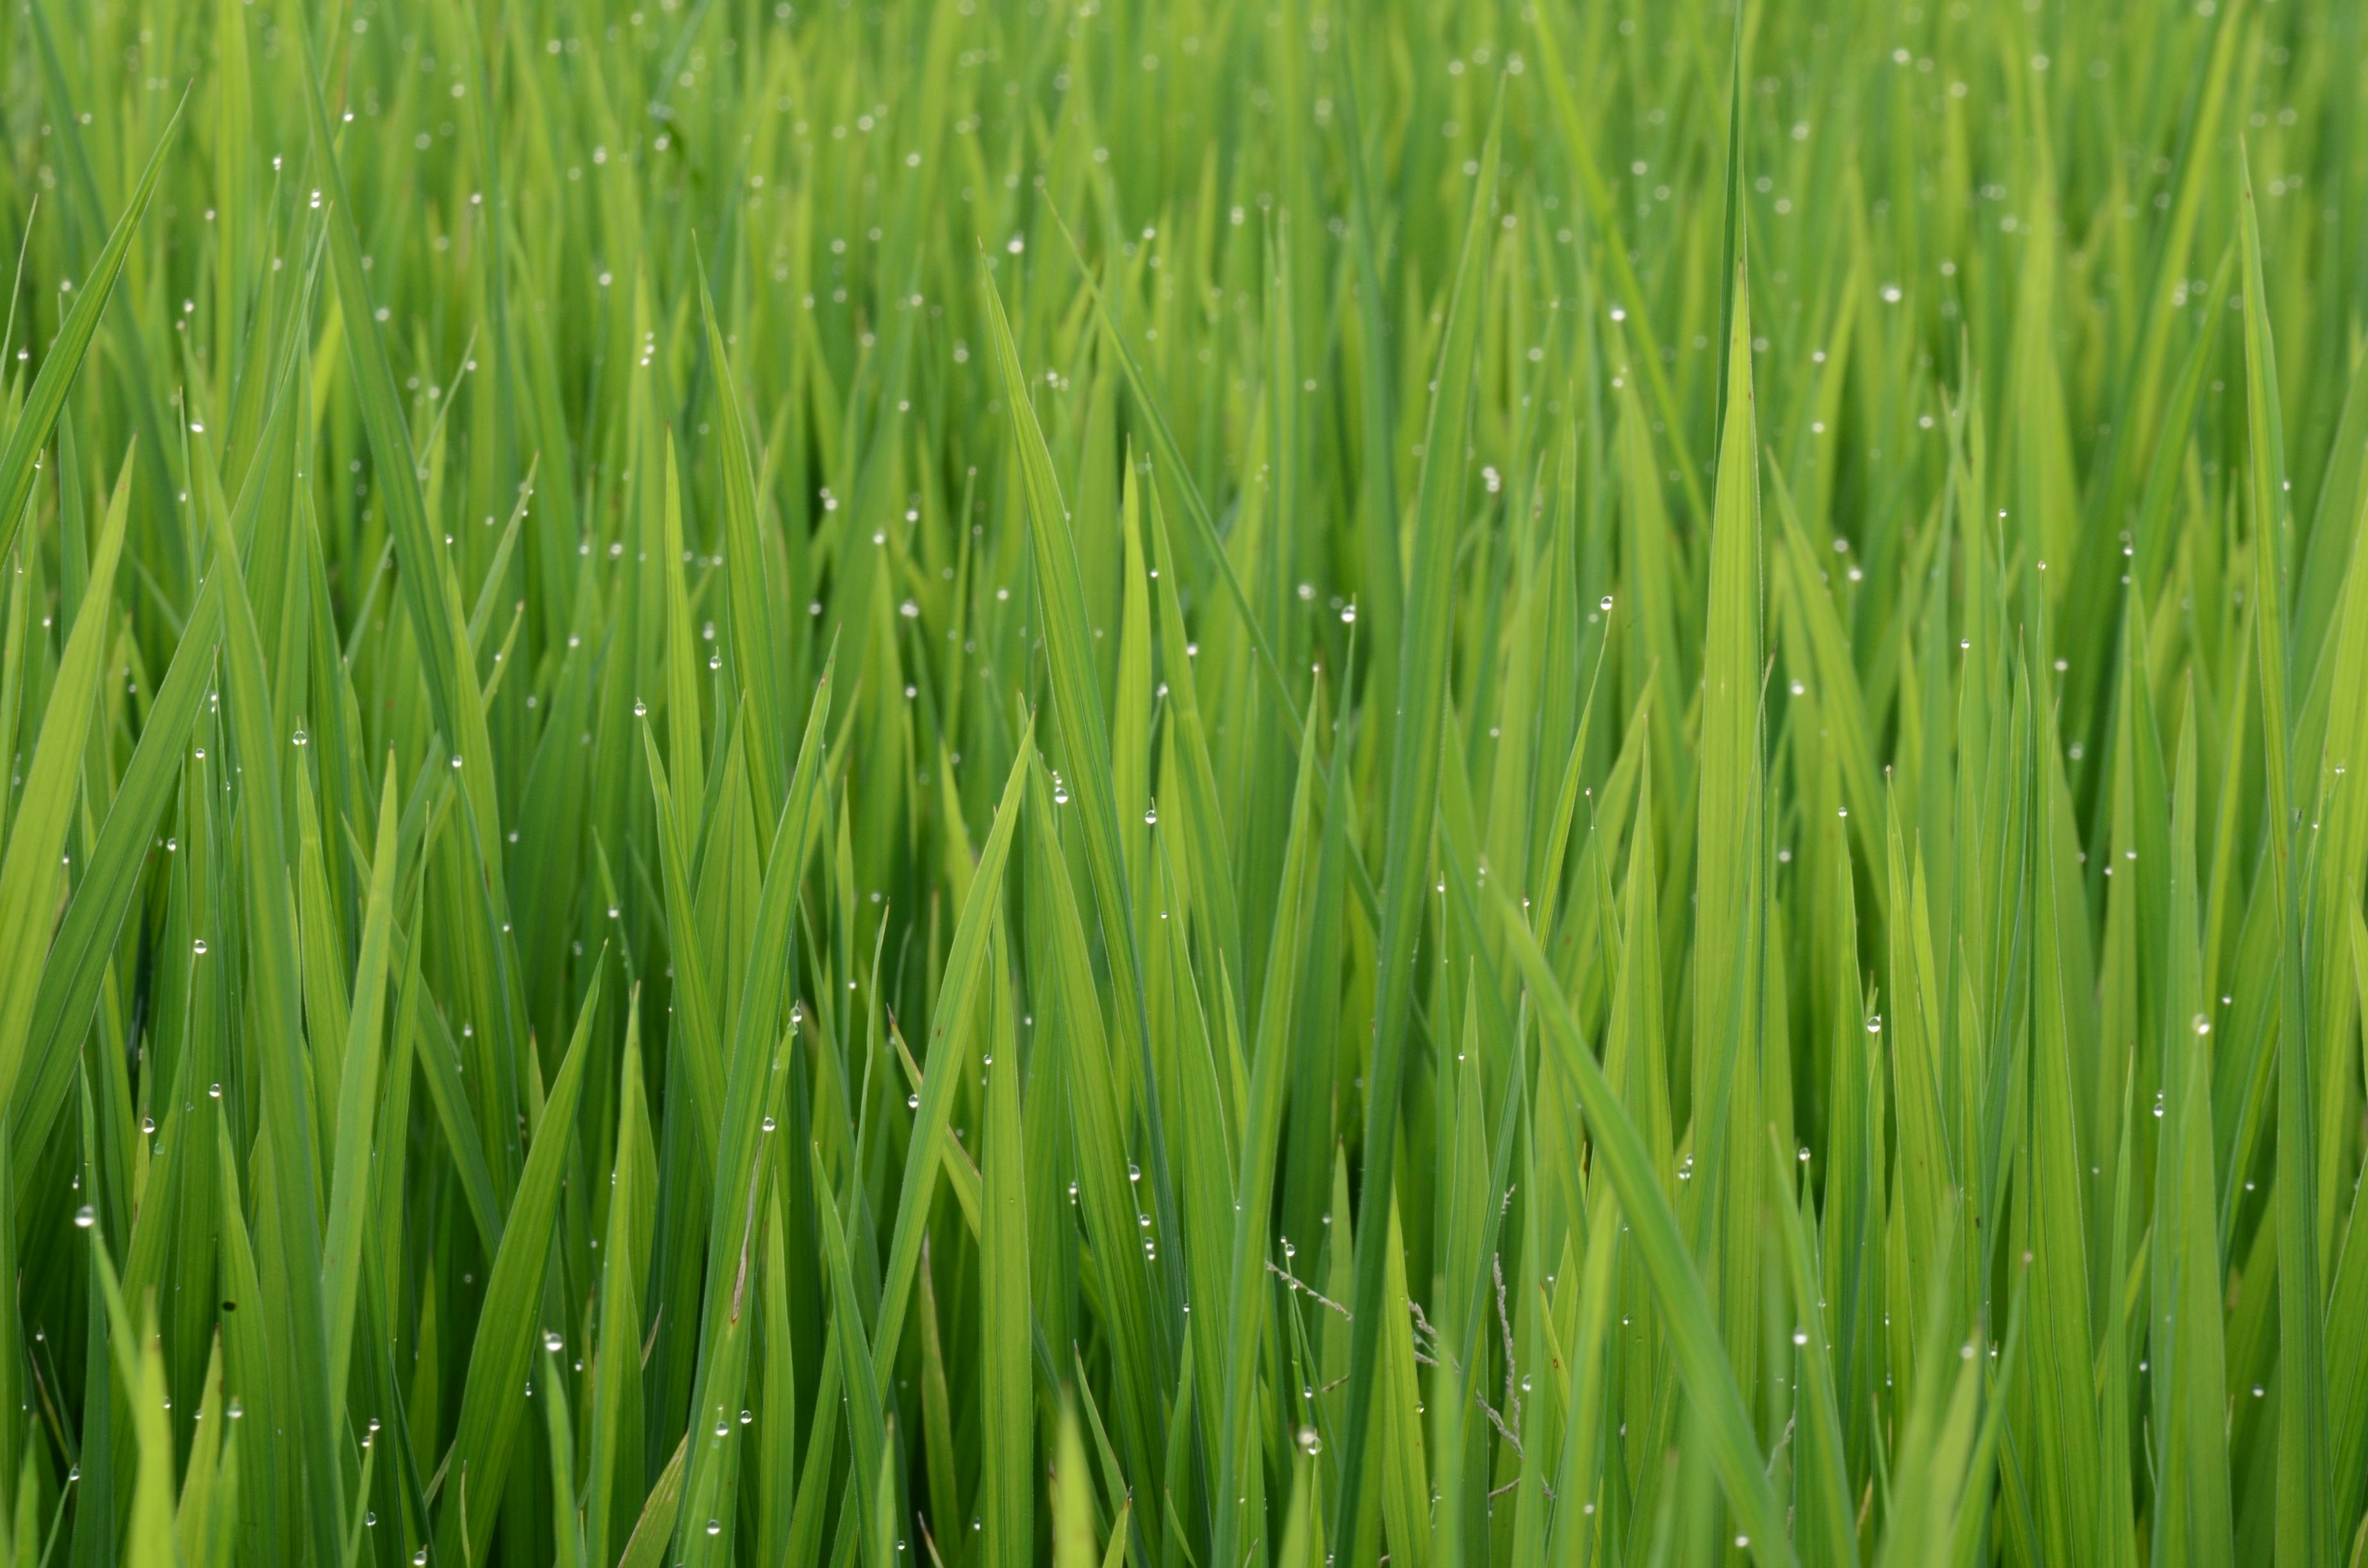
grass, plant, field, farm, lawn, food, green, color, agriculture, rice, grassland, theme, paddy field, flooring, flowering plant, wheatgrass, grass family, plant stem, land plant, hierochloe, young rice